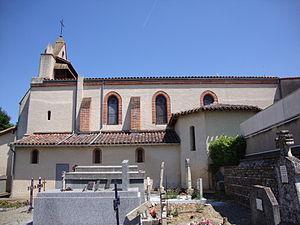
La Salvetat-Saint-Gilles (Haute-Garonne, Fr) église vue du cimetière.
La liste des églises de la Haute-Garonne recense de manière exhaustive les églises situées dans le département français de la Haute-Garonne.
La Salvetat-Saint-Gilles est une commune française située dans le département de la Haute-Garonne en région Occitanie.